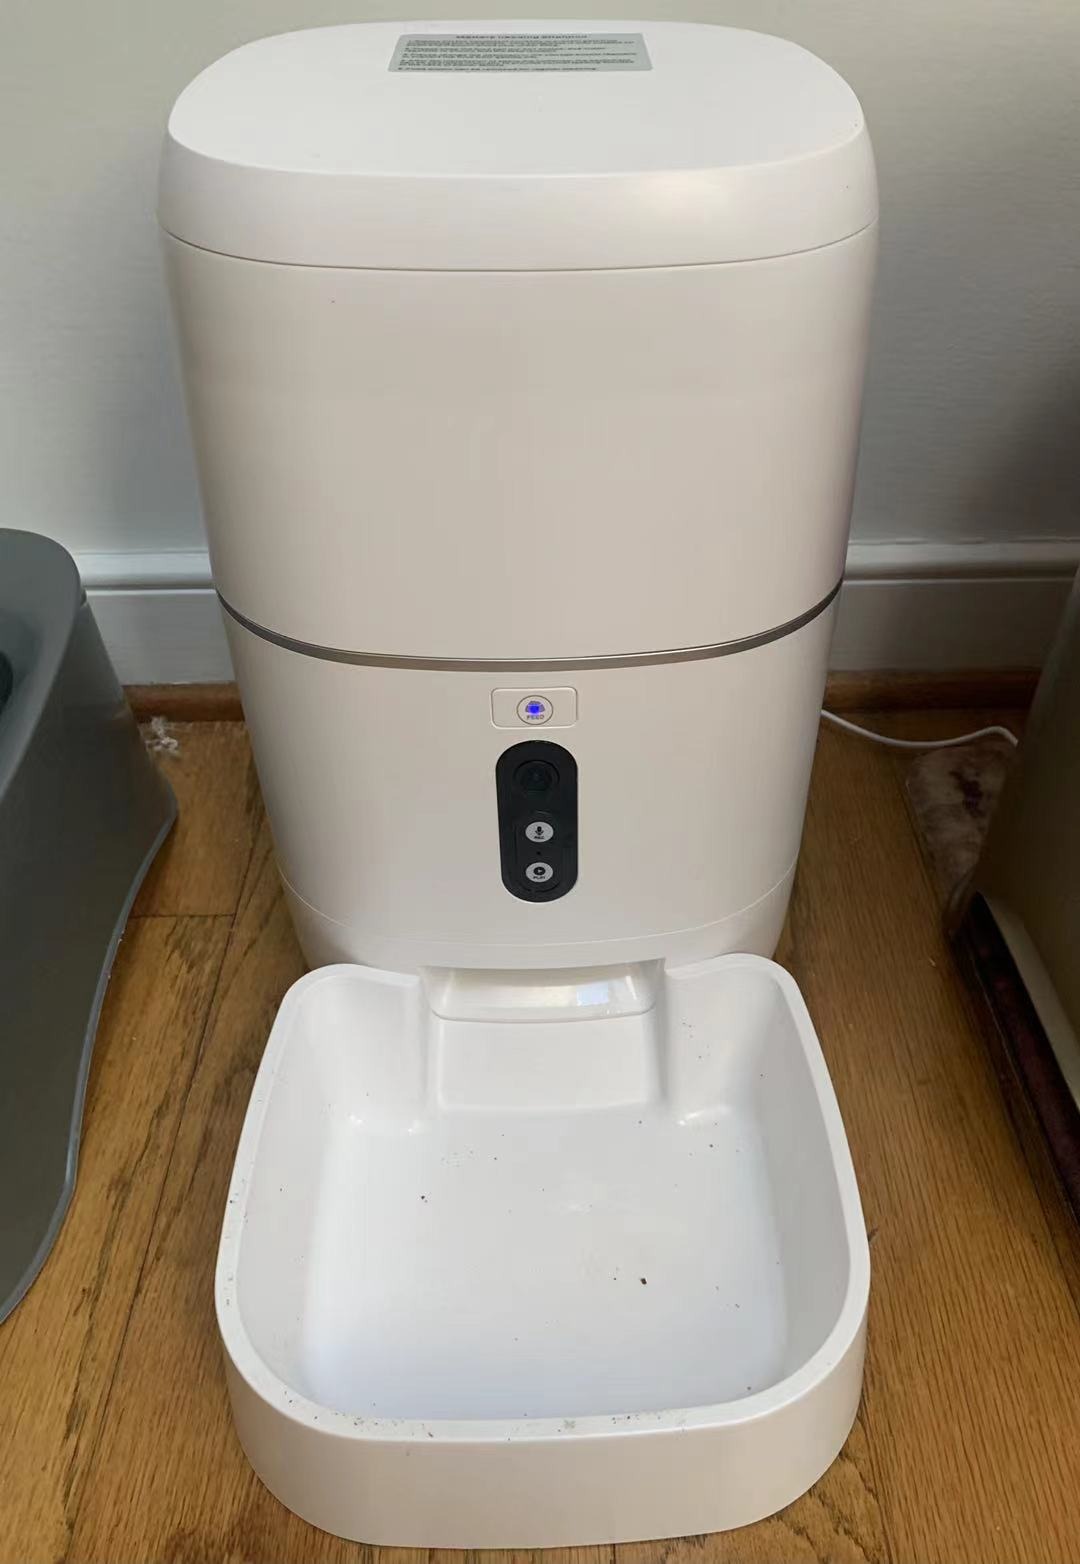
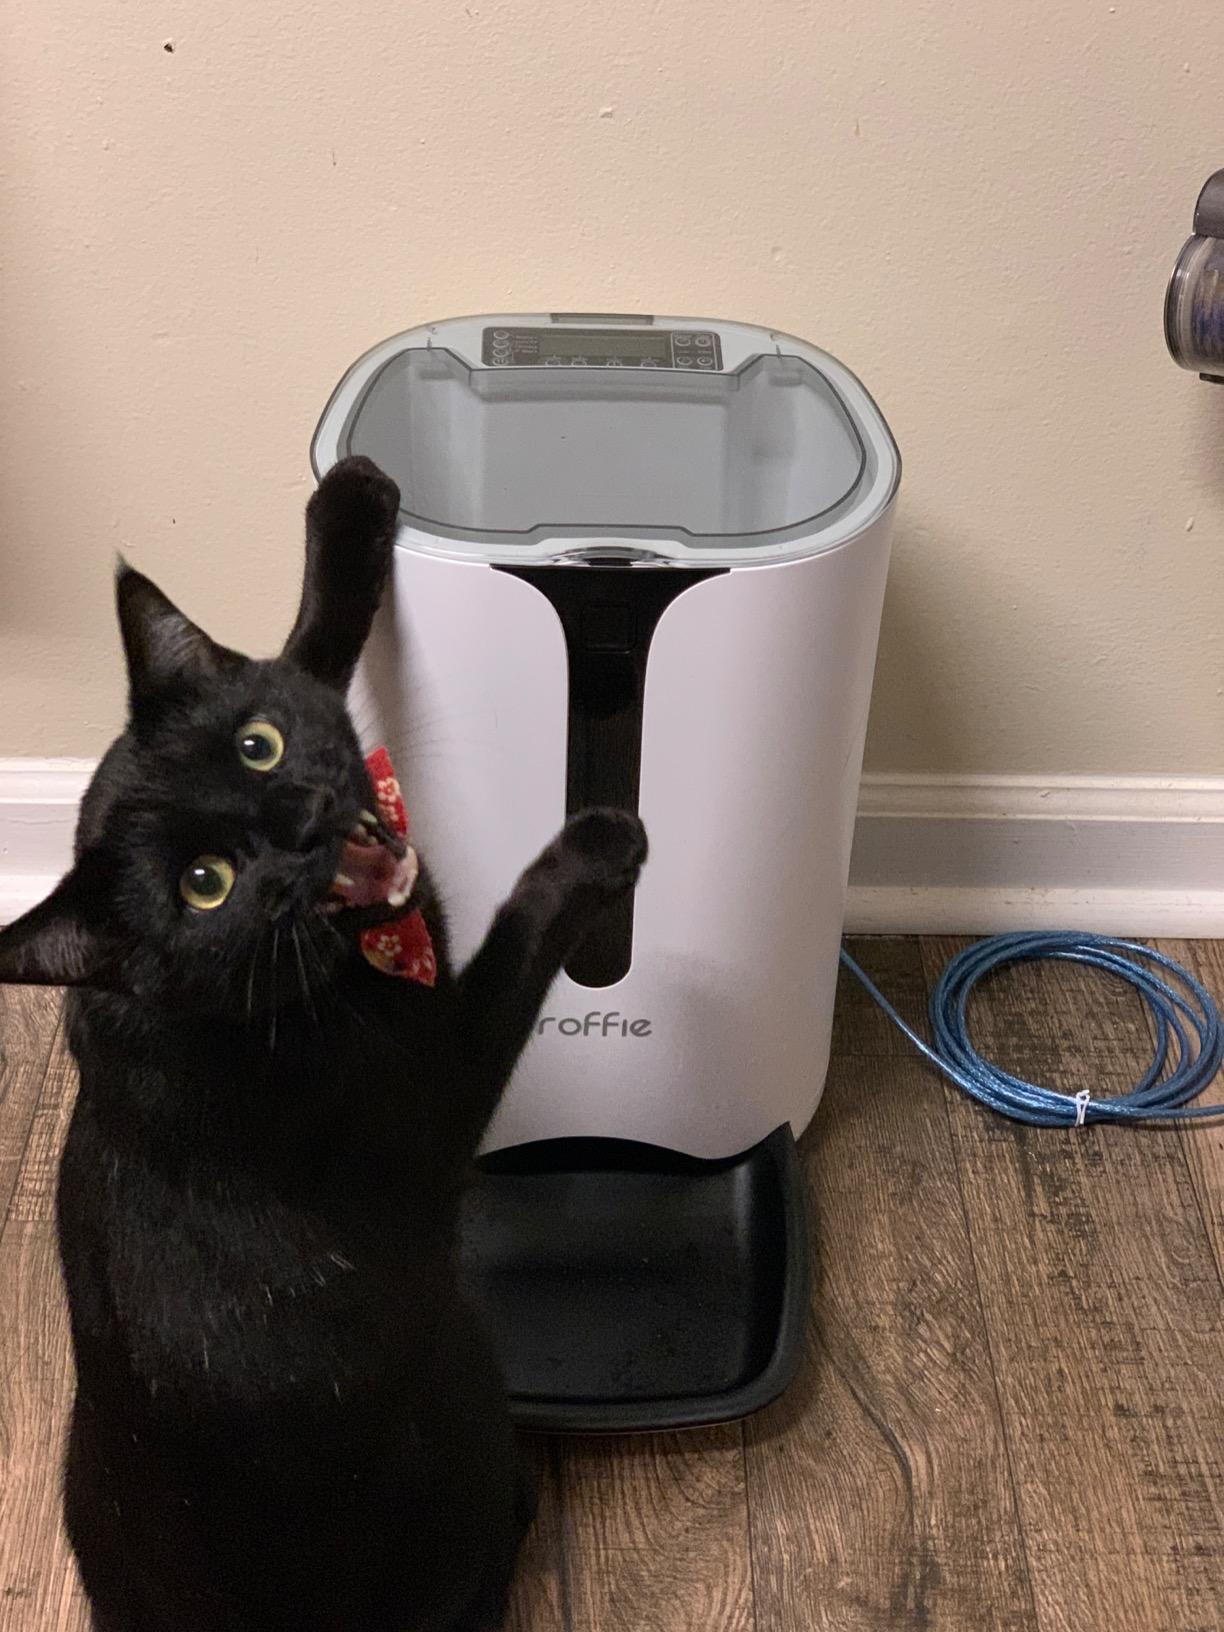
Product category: items_feeder
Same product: no